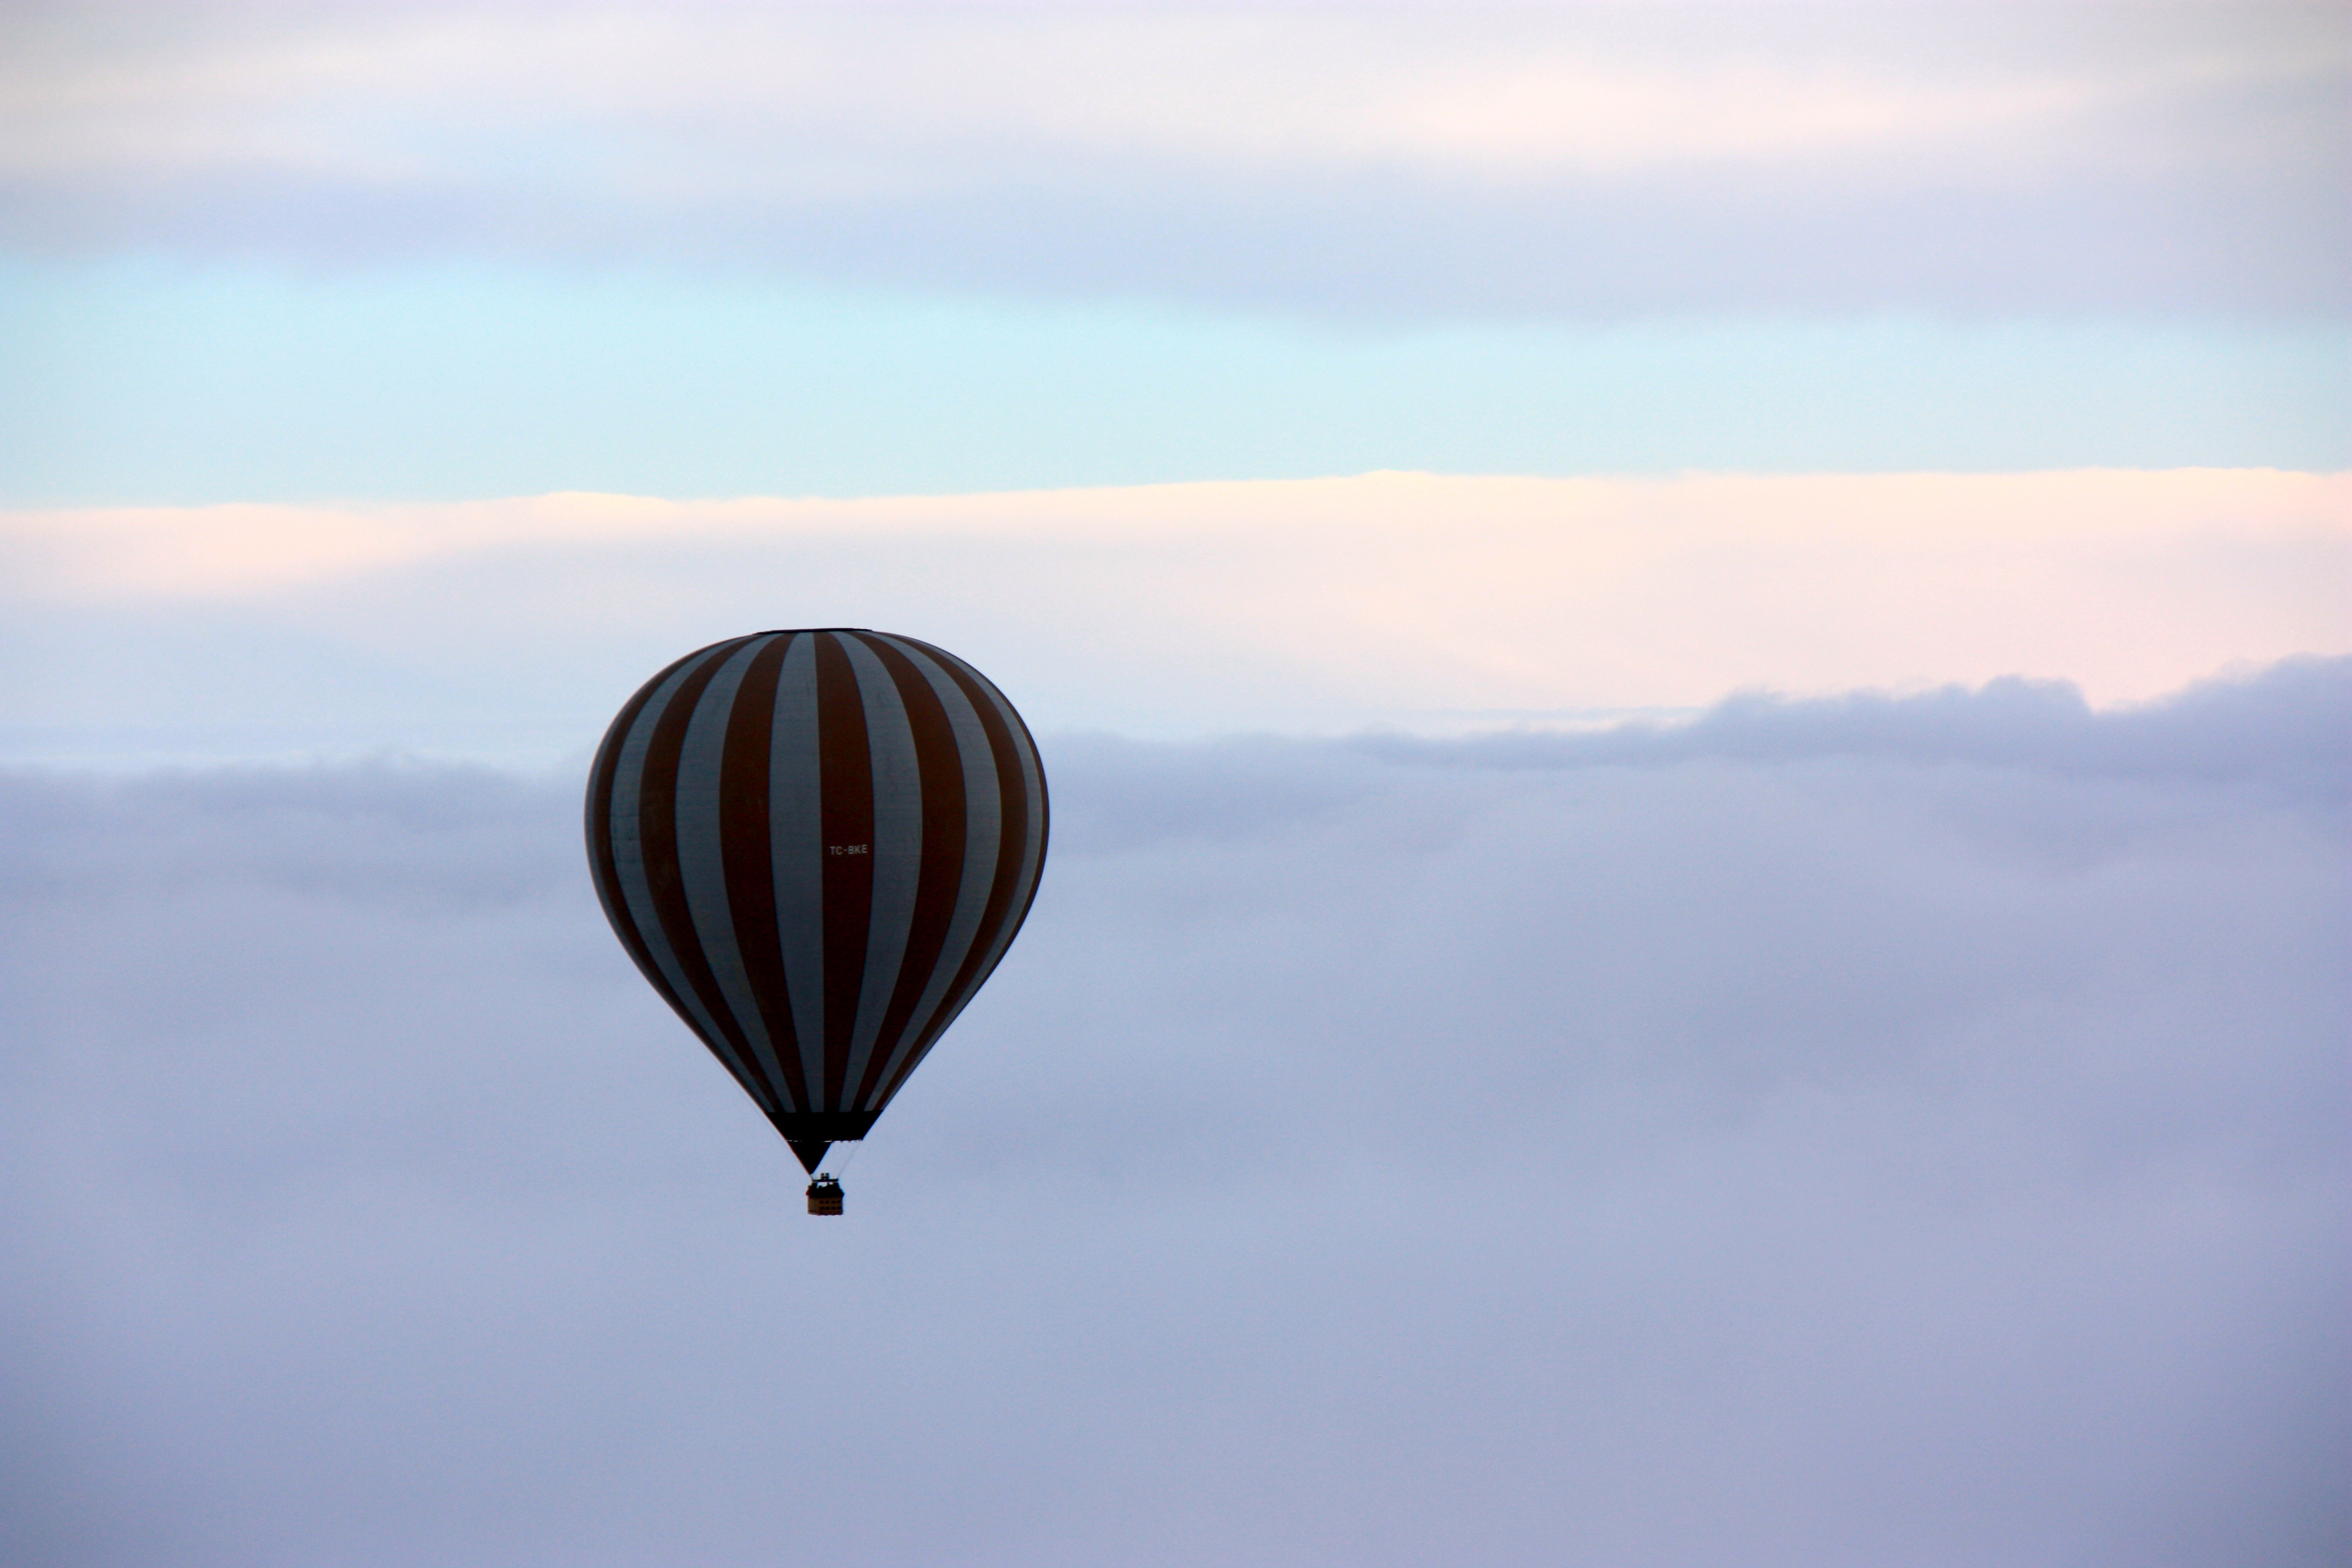
wing, cloud, sky, balloon, hot air balloon, adventure, travel, aircraft, high, vehicle, flight, float, toy, clouds, ballooning, hot air ballooning, atmosphere of earth